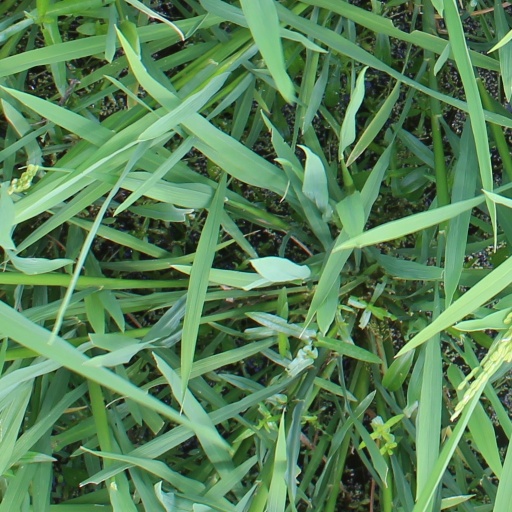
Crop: rice